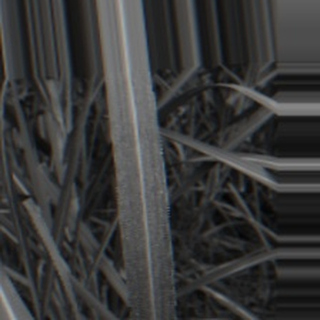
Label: sugarcane_bacterial_blight